Waseda University

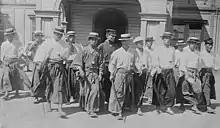
Waseda University students in 1916

Much of the campus was destroyed in the fire bombings of Tokyo during World War II, but the university was rebuilt and reopened by 1949. It has grown to become a comprehensive university with two senior high schools and school of art and architecture.